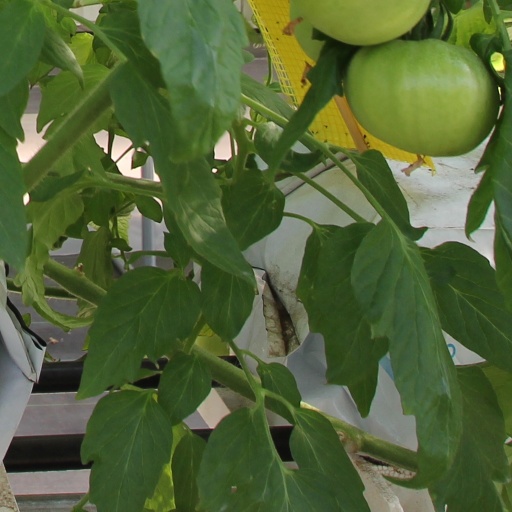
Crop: tomato